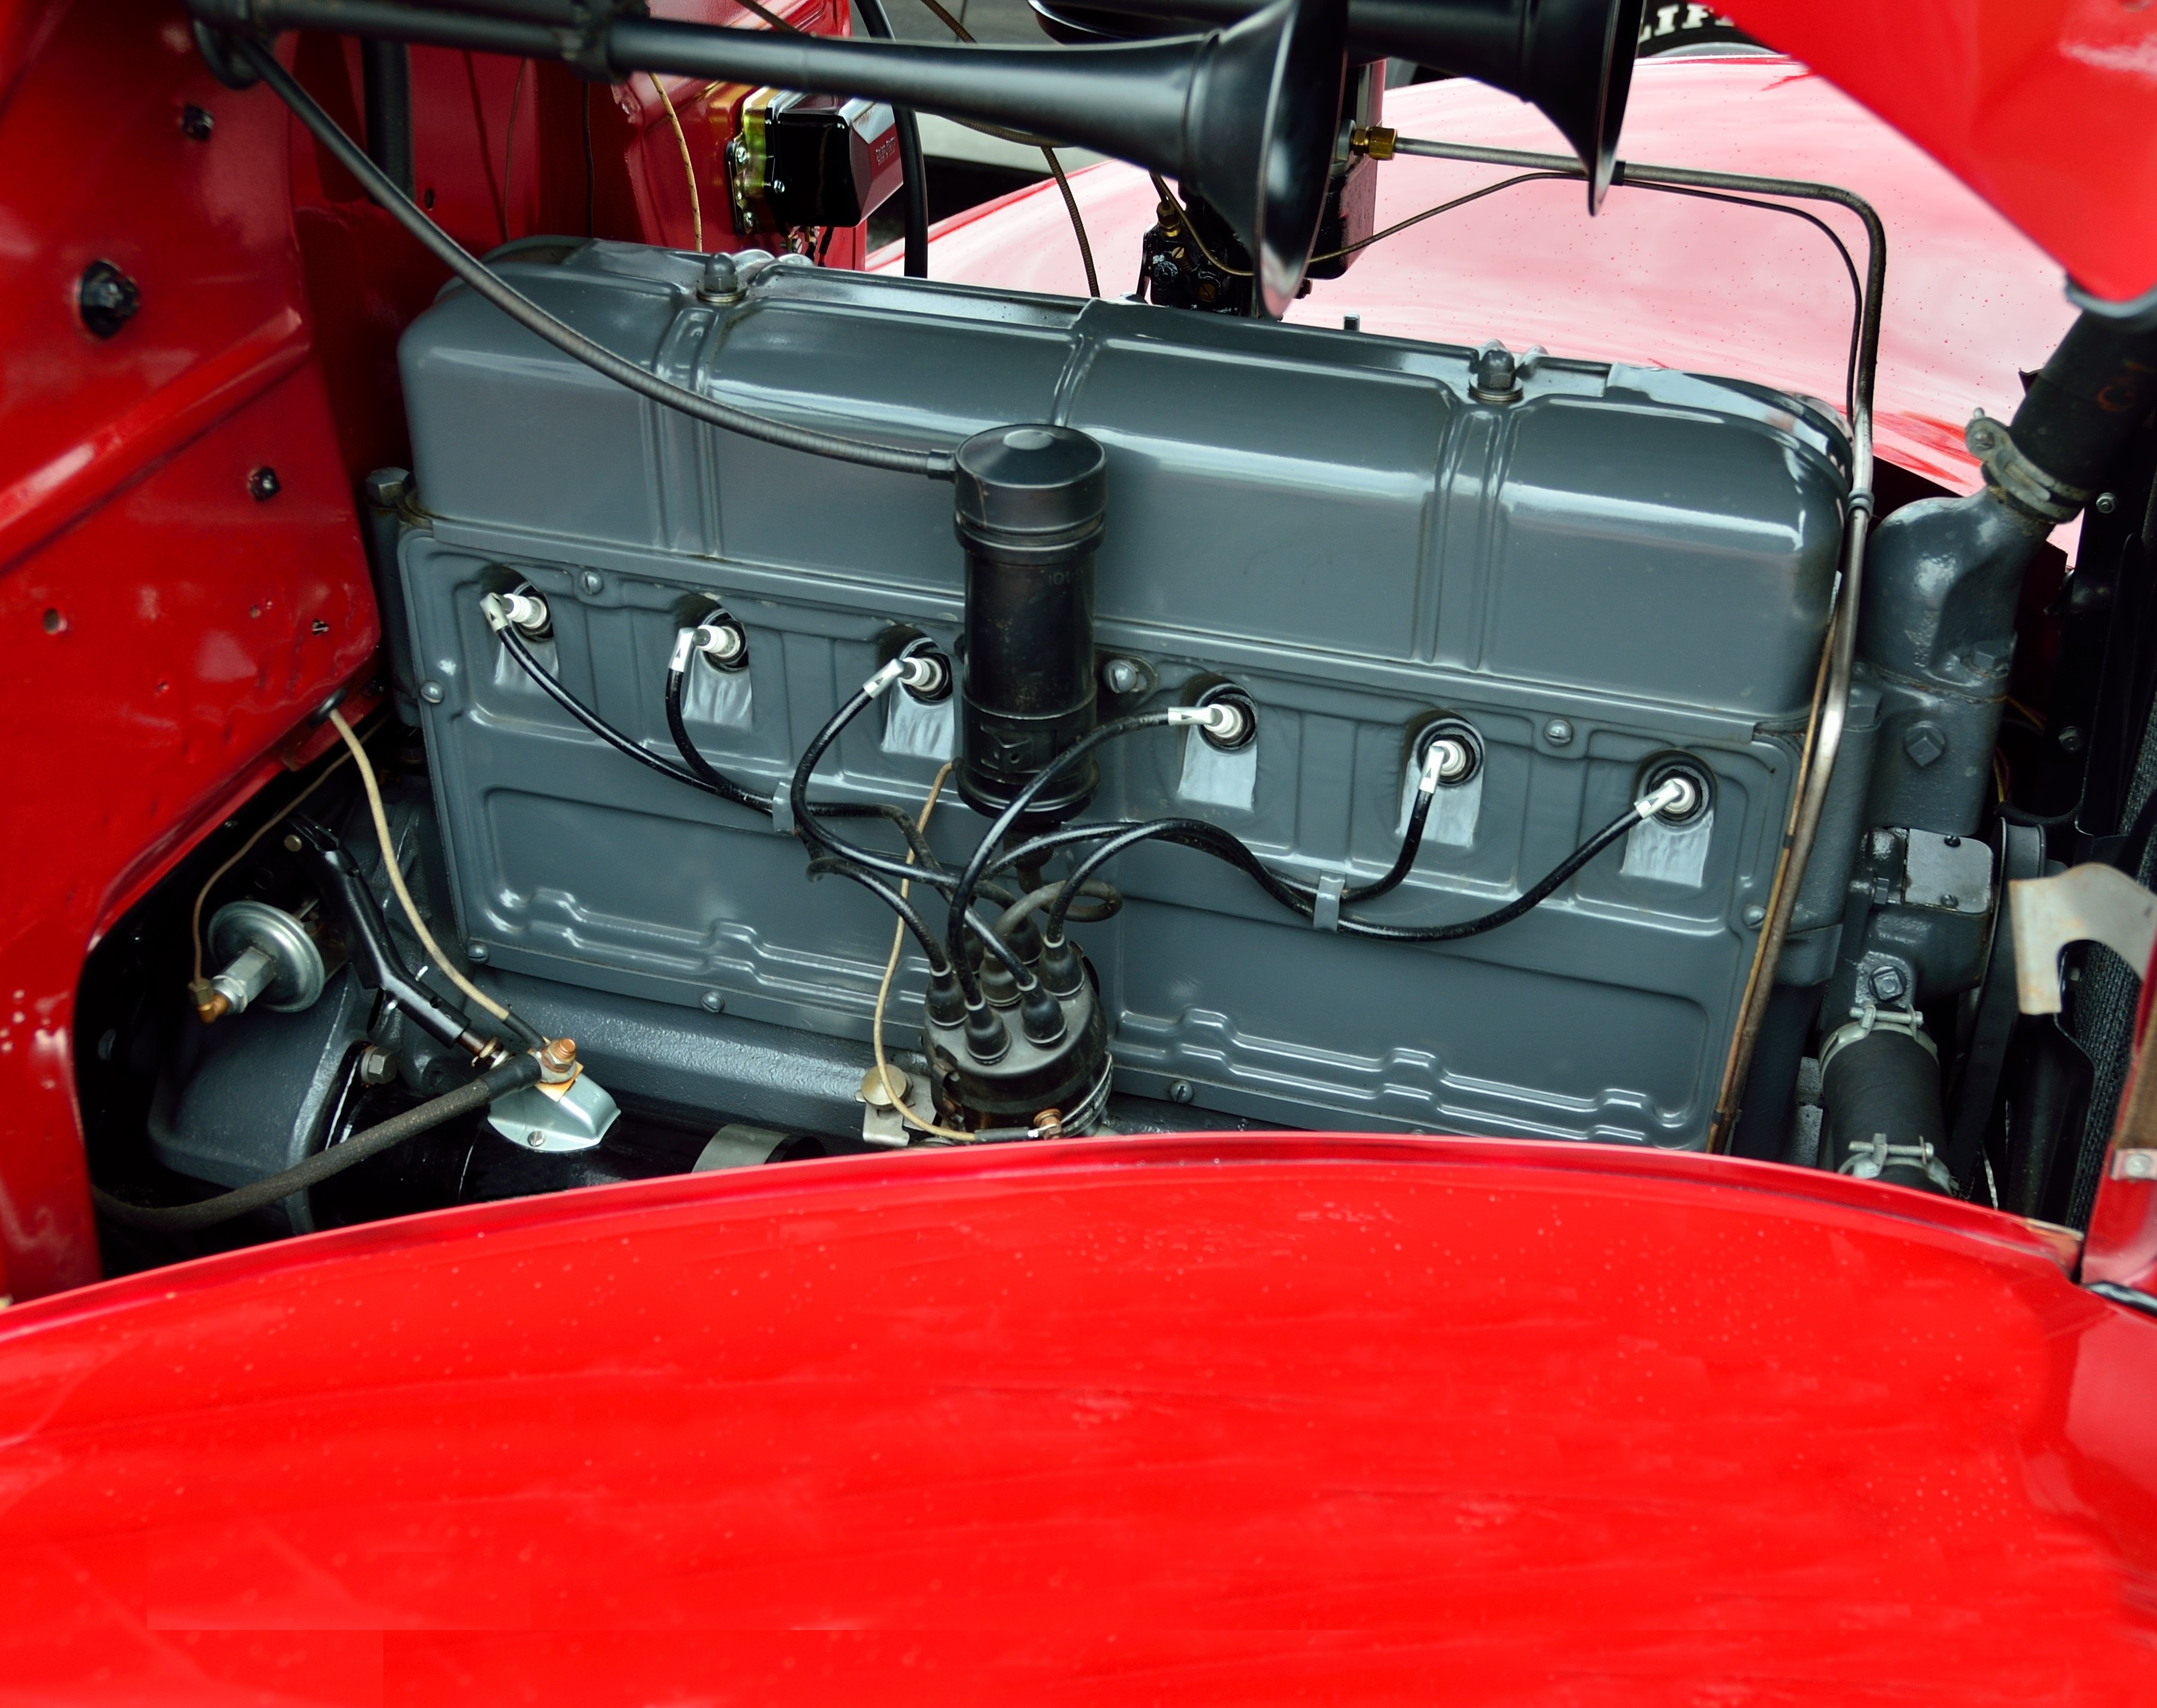
technology, car, vintage, antique, automobile, retro, transportation, repair, red, vehicle, clean, auto, machine, nostalgia, automotive, sports car, motor vehicle, vintage car, hood, mechanical, engine, motor, sedan, classic, shiny, motorshow, restored, fuel, mechanic, polished, antique car, city car, auto show, land vehicle, automobile make, automotive exterior, compact car, luxury vehicle